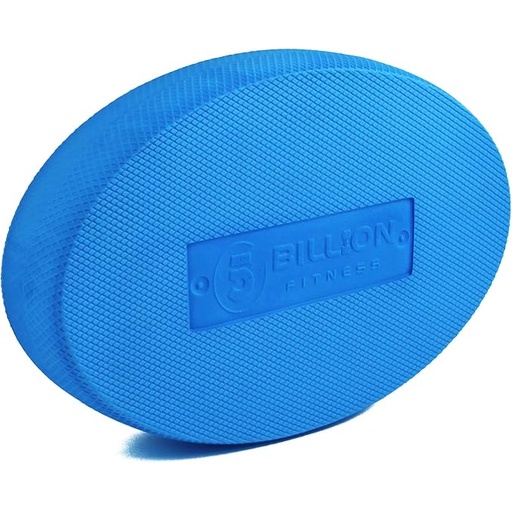
Foam Balance Pad(Large or XL),5BILLION Stability Pad for Physical Therapy,Non-Slip Exercise Balance Pad for Balance workouts,Yoga Knee Pad for Gym Fitness Stretching Pilate
About This IMPROVE BALANCE and STRENGTH - The exercise mat is made of high quality foam , which could quickly restore shape. creates unstable surface for working on balance and core strength. This foam pad can also be used as a physical therapy equipment,which also strengthens feet ankles hips for rehabilitation after injuries. EXTRA LARGE SIZE - This simply fit board is a proper tool for beginners and professionals to increase body awareness and enhance stability.Safely supporting up to 300 pounds. SUITABLE FOR MORE BALANCE TRAINING - The balance pad’s destabilizing feature can automatically activates your back and abdominal muscles. It can be used as standing desk mat, ankle strengthener, yoga knee pads, workout pads for floor and more challenging. NON-SLIP TEXTURED SURFACE- Innovative non-slip textured surface promises extra safety and effectiveness. The material of 5billion balance board is water-proof and easy to clean. LIFETIME SATISFACTION - We fully stand behind our products, if you have any issues with stability pads, please contact us with no hesitation. Our team will definitely solve your problem. Overview Brand : 5BILLION FITNESS Color : Blue Material : Thermoplastic Elastomer (TPE) Product Dimensions : 12"L x 8"W x 2.5"H Maximum Weight Recommendation : 3E+2 Pounds
Brand: 5BILLIONFITNESS
Category: Sporting Goods > Fitness & General Exercise Equipment > Balance Trainers > Balance Pads